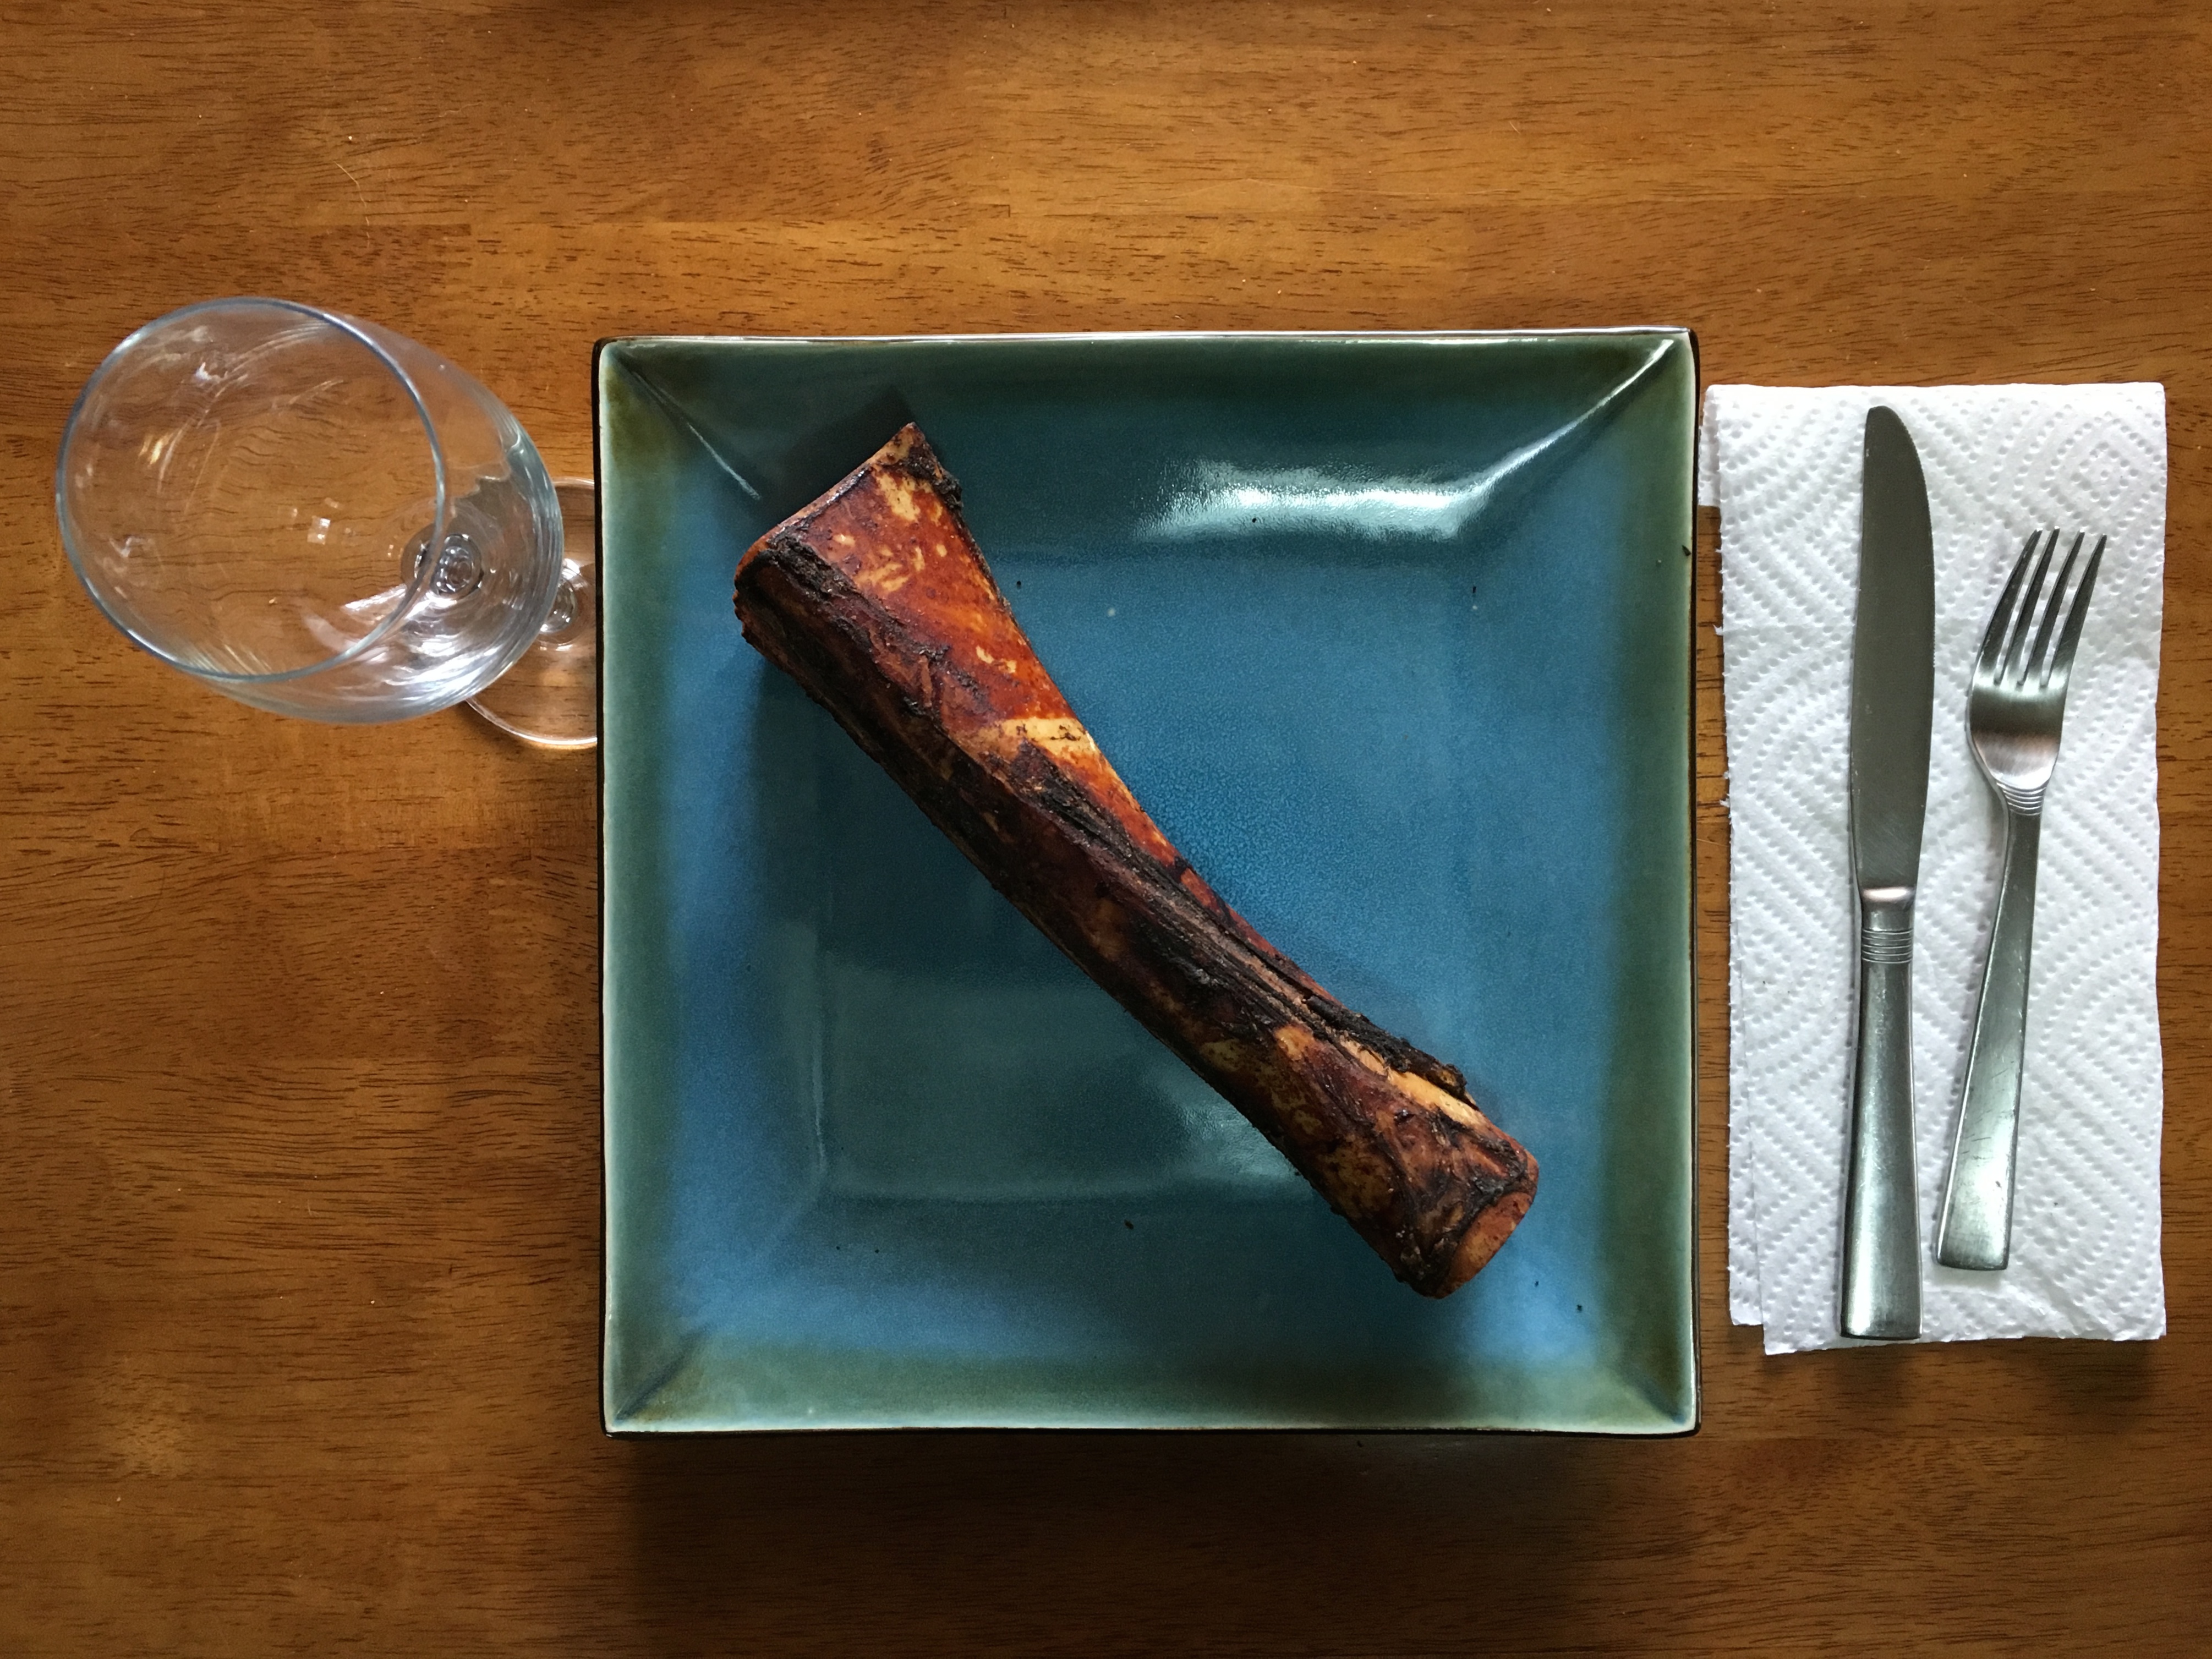
wood, food, produce, still life, bone, painting